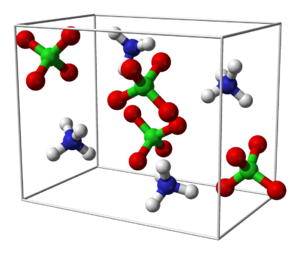
Le perchlorate d'ammonium est un composé chimique de formule NH₄ClO₄.